Eidsvoll Church

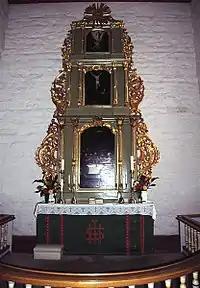
Church Altarpiece

The church building has repeatedly been affected by fire and rebuilt. After the last major fire in 1883, the church was partly rebuilt in bricks.